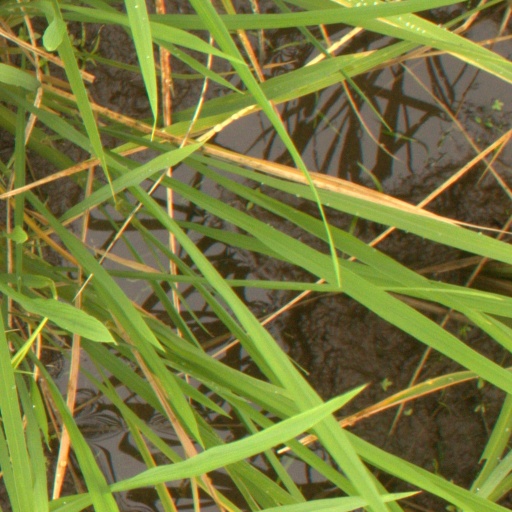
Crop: rice